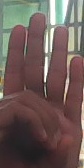
ASL sign: 0